Vietnam

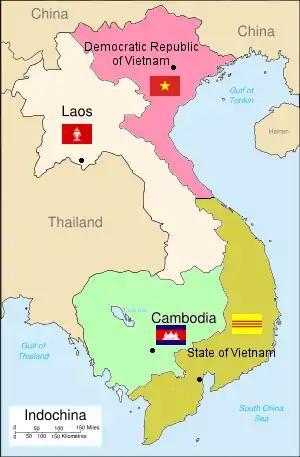
Partition of French Indochina after the 1954 Geneva Conference

A nationalist political movement soon emerged, with leaders like Phan Bội Châu, Phan Châu Trinh, Phan Đình Phùng, Emperor Hàm Nghi, and Ho Chi Minh fighting or calling for independence. This resulted in the 1930 Yên Bái mutiny by the Vietnamese Nationalist Party (VNQDĐ), which the French quashed. The mutiny split the independence movement, as many leading members converted to communism.